John of Gaunt's Palace, Lincoln

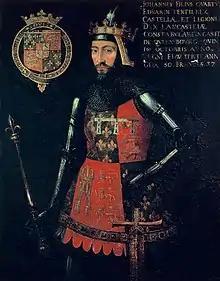
Portrait of John of Gaunt wearing his coat of arms on his tabard.

The house was probably constructed in the late 14th century, and its form represents a wealthy merchant's town house with a hall and services parallel to the High Street, and an east–west range to the rear of the street front range which contained the great hall and privy chambers. There was also a possible lodgings block to the north of the main street front range, which had the arms of John of Gaunt along with other heraldic shields shown above the doors. This lodging block may have accommodated John of Gaunt during his visit to Lincoln in 1386.